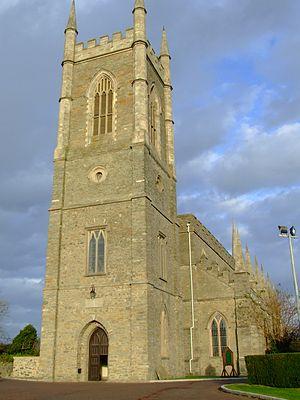
Cet article liste les édifices actuels ou passés, ayant été ou étant encore cathédrale ou assimilé d’une confession chrétienne, situés sur l’île d’Irlande.
Downpatrick est le chef-lieu du Comté de Down, en Irlande du Nord. Située à environ 33 km au sud de Belfast, elle est devenue une ville de banlieue, avec une activité commerciale et administrative assez importante.
La cathédrale de la Sainte-Trinité de Downpatrick est une cathédrale anglicane du Royaume-Uni, située en Irlande du Nord.